Royal Limoges

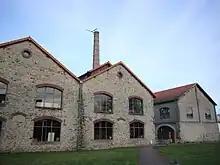
Royal Limoges

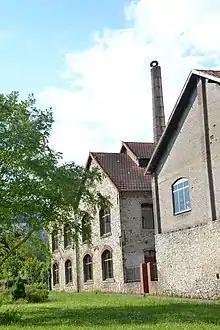
Royal Limoges manufacture

Today, it continues to make its own clay. Its decorations are imagined by style cabinets or by the decorators of its own clients and are all exclusive.